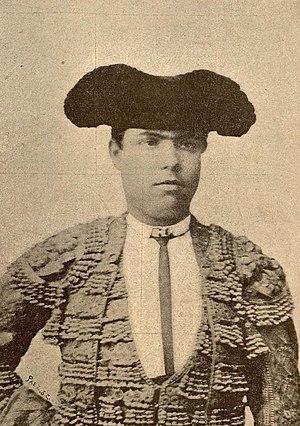
Juan Gómez de Lesaca y García, né à Séville le 15 octobre 1896, était un matador espagnol.